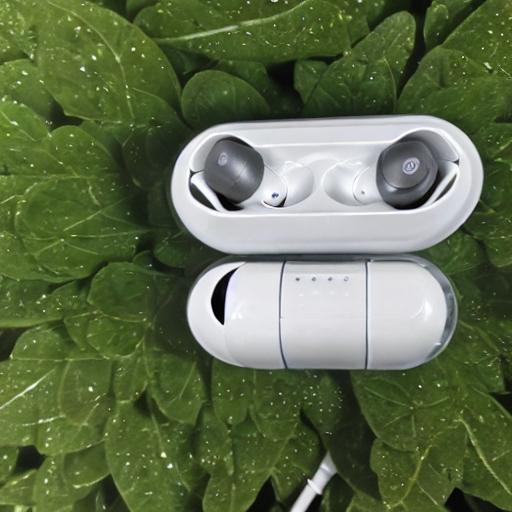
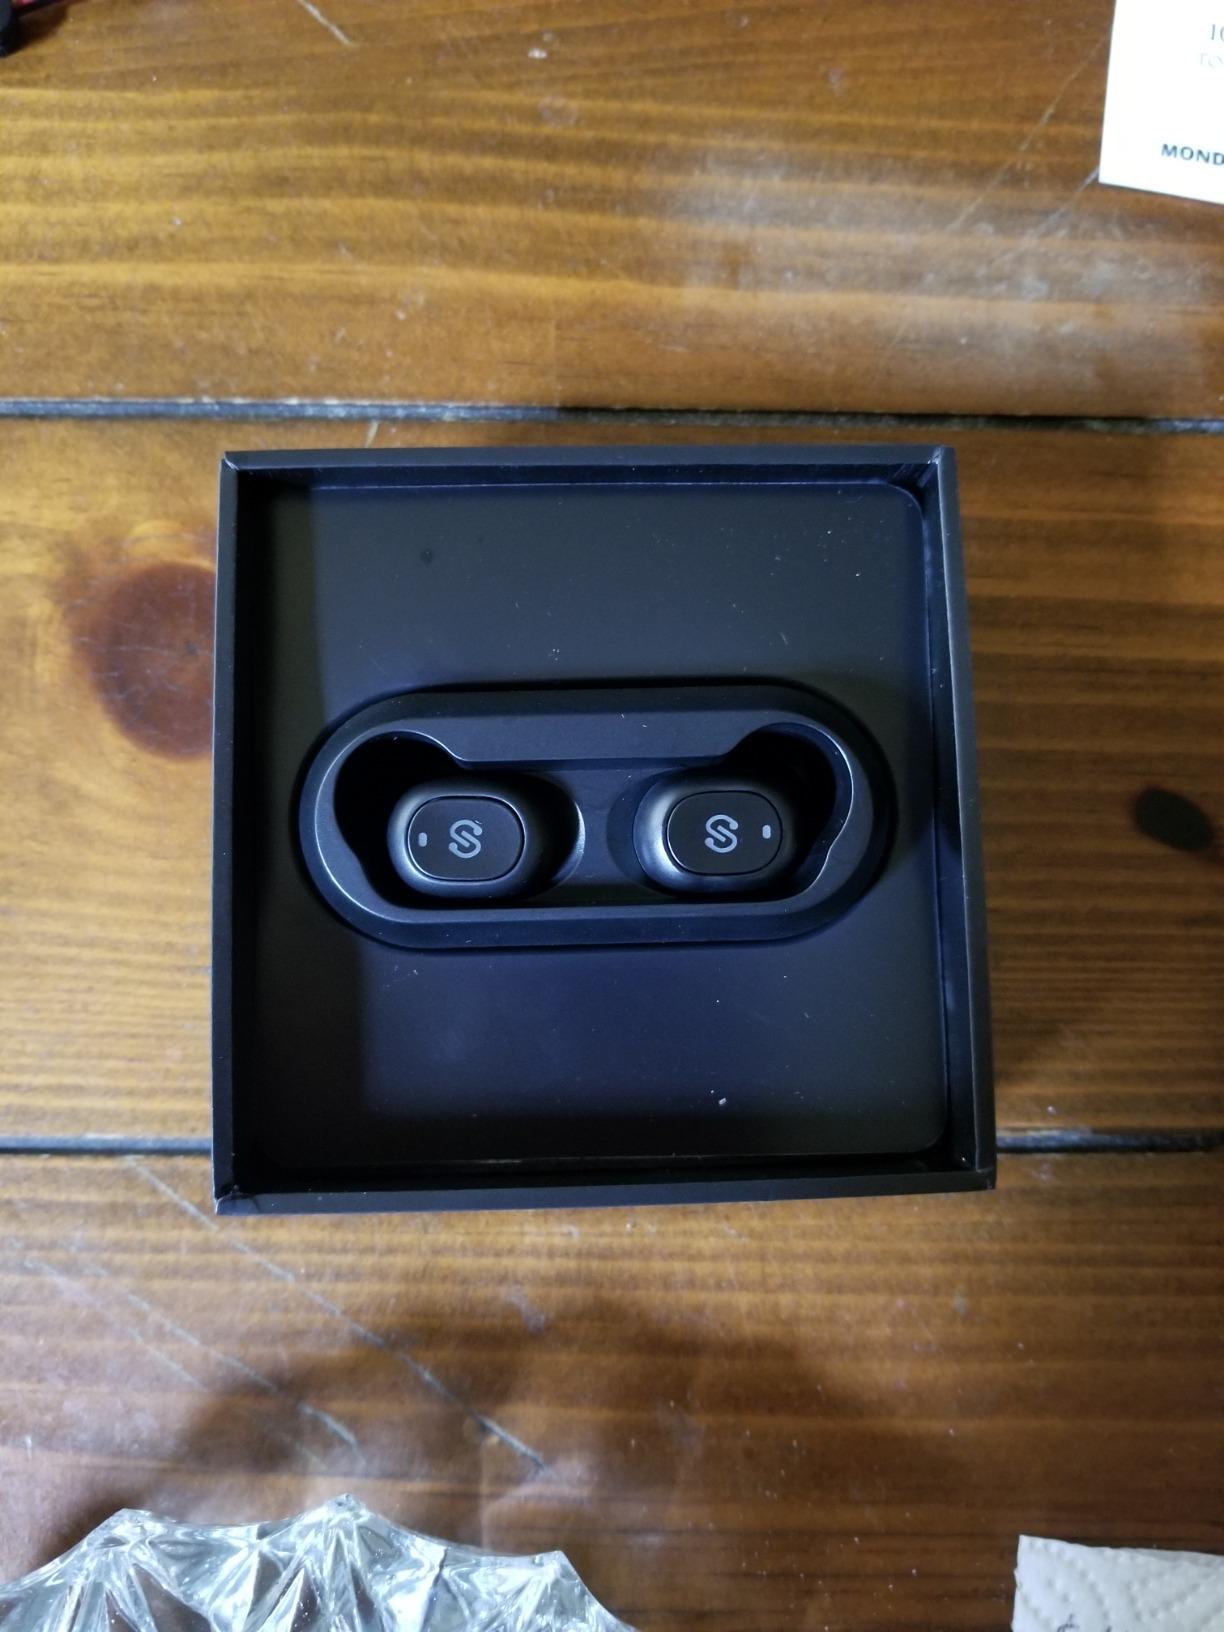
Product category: earbuds
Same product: no